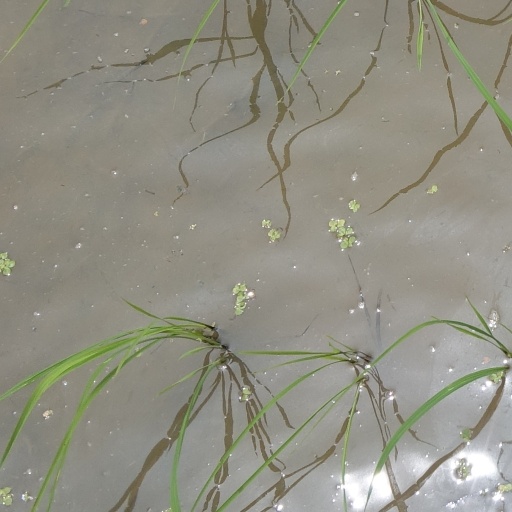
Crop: rice